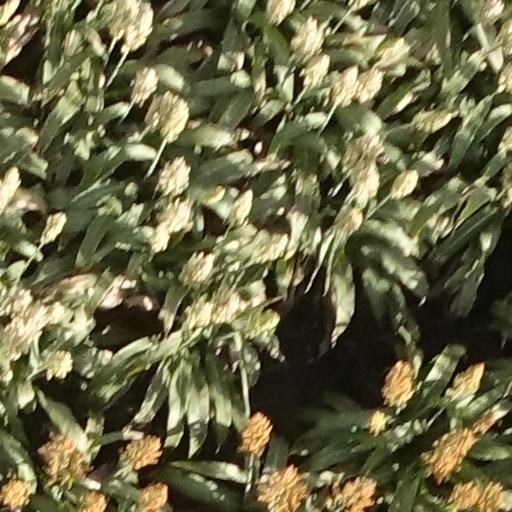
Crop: sorghum